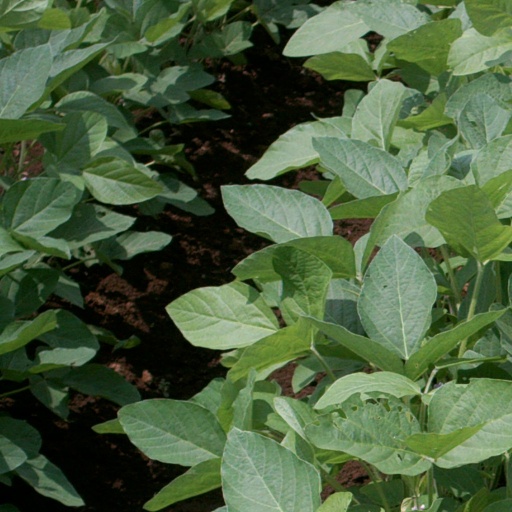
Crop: soybean